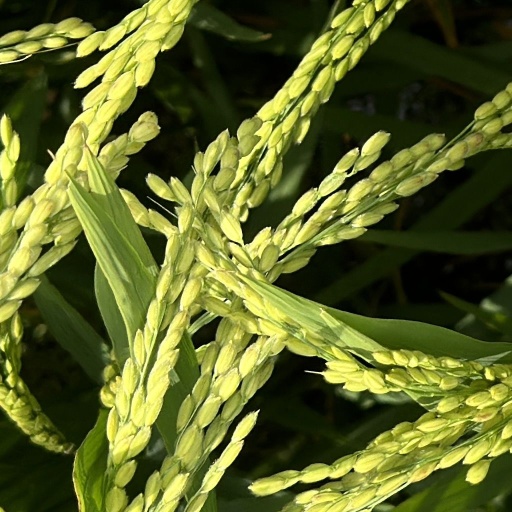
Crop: rice